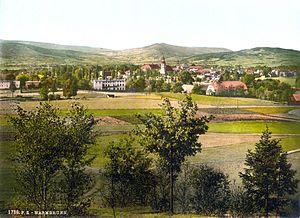
Cieplice Śląskie-Zdrój est un quartier de la ville polonaise Jelenia Góra, au pied des Monts des Géants, dans la Voïvodie de Basse-Silésie. De 1935 à 1976, Cieplice Śląskie-Zdrój a le statut de ville.